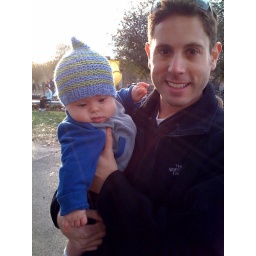
Alex in green blue hat